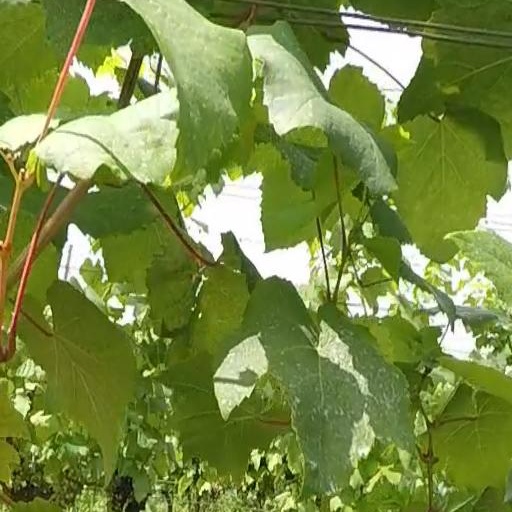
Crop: grape